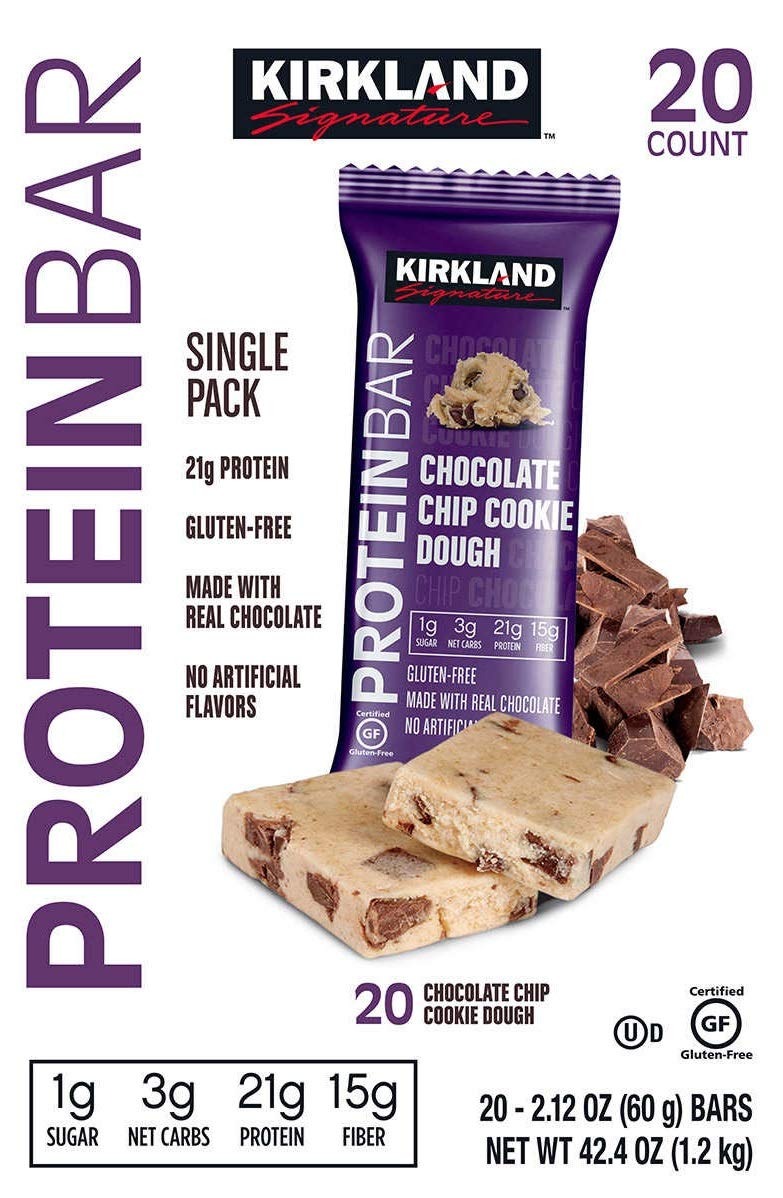
Item Name: Bulk Pack Protein Bars (Kirkland Signature, Chocolate Chip Cookie Dough, 20-Pack)
Bullet Point 1: Delicious Flavor: Indulge in the rich taste of chocolate chip cookie dough while staying on track with your nutrition goals
Bullet Point 2: High Protein Content: Packed with 21g of protein per bar to fuel your workouts, support muscle recovery, and keep you energized.
Bullet Point 3: Convenient 20-Pack: Perfect for busy lifestyles, meal prepping, or stocking up on healthy snacks for home or on the go.
Bullet Point 4: Low Sugar, High Fiber: Designed to satisfy cravings without the guilt, with only 1g of sugar and 10g of fiber per bar.
Bullet Point 5: Versatile Snack Option: Ideal for post-workout recovery, a midday energy boost, or as a convenient meal replacement.
Value: 42.4
Unit: ounce

Price: 32.33